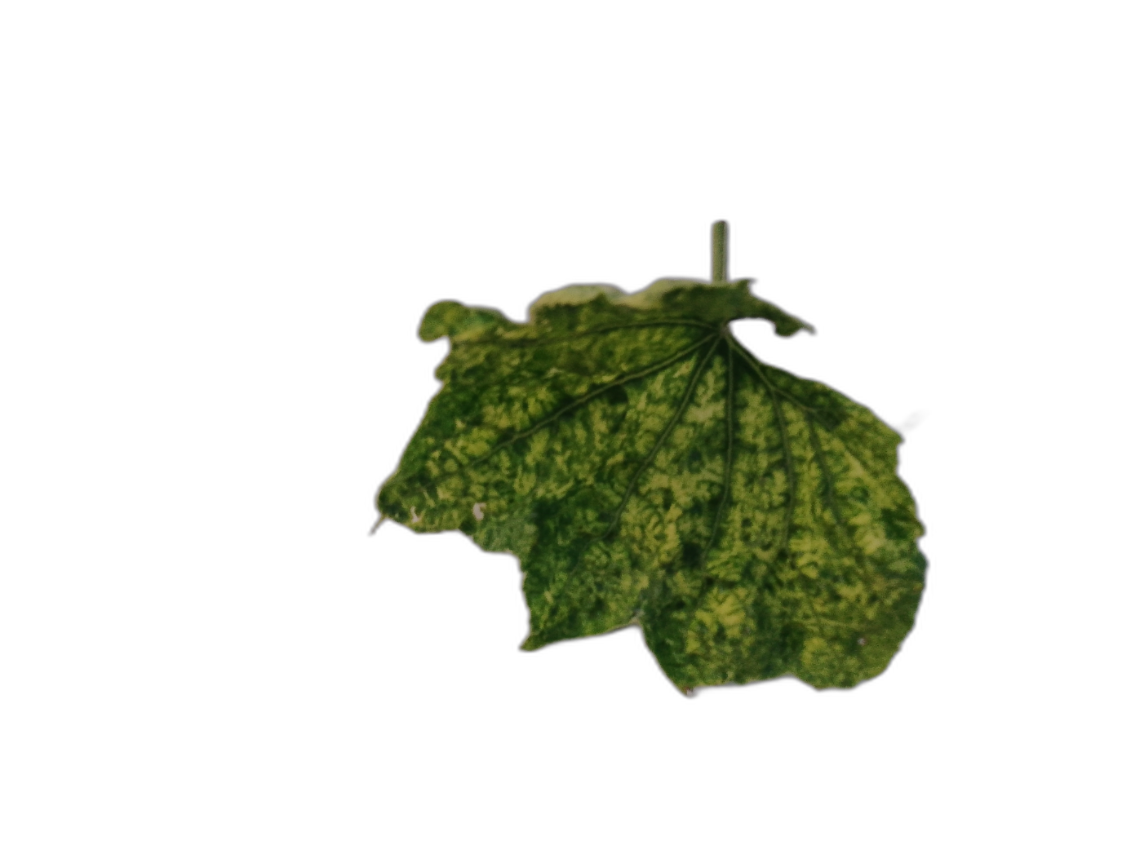
Crop: Zucchini
Label: Yellow_Mosaic_Virus